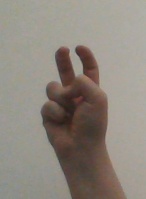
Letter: toot